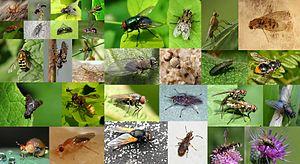
Montage réalisé avec plusieurs images de Wikimedia Commons
Muscomorpha est un infra-ordre de diptères du sous-ordre des Brachycera.